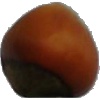
Label: nut_forest